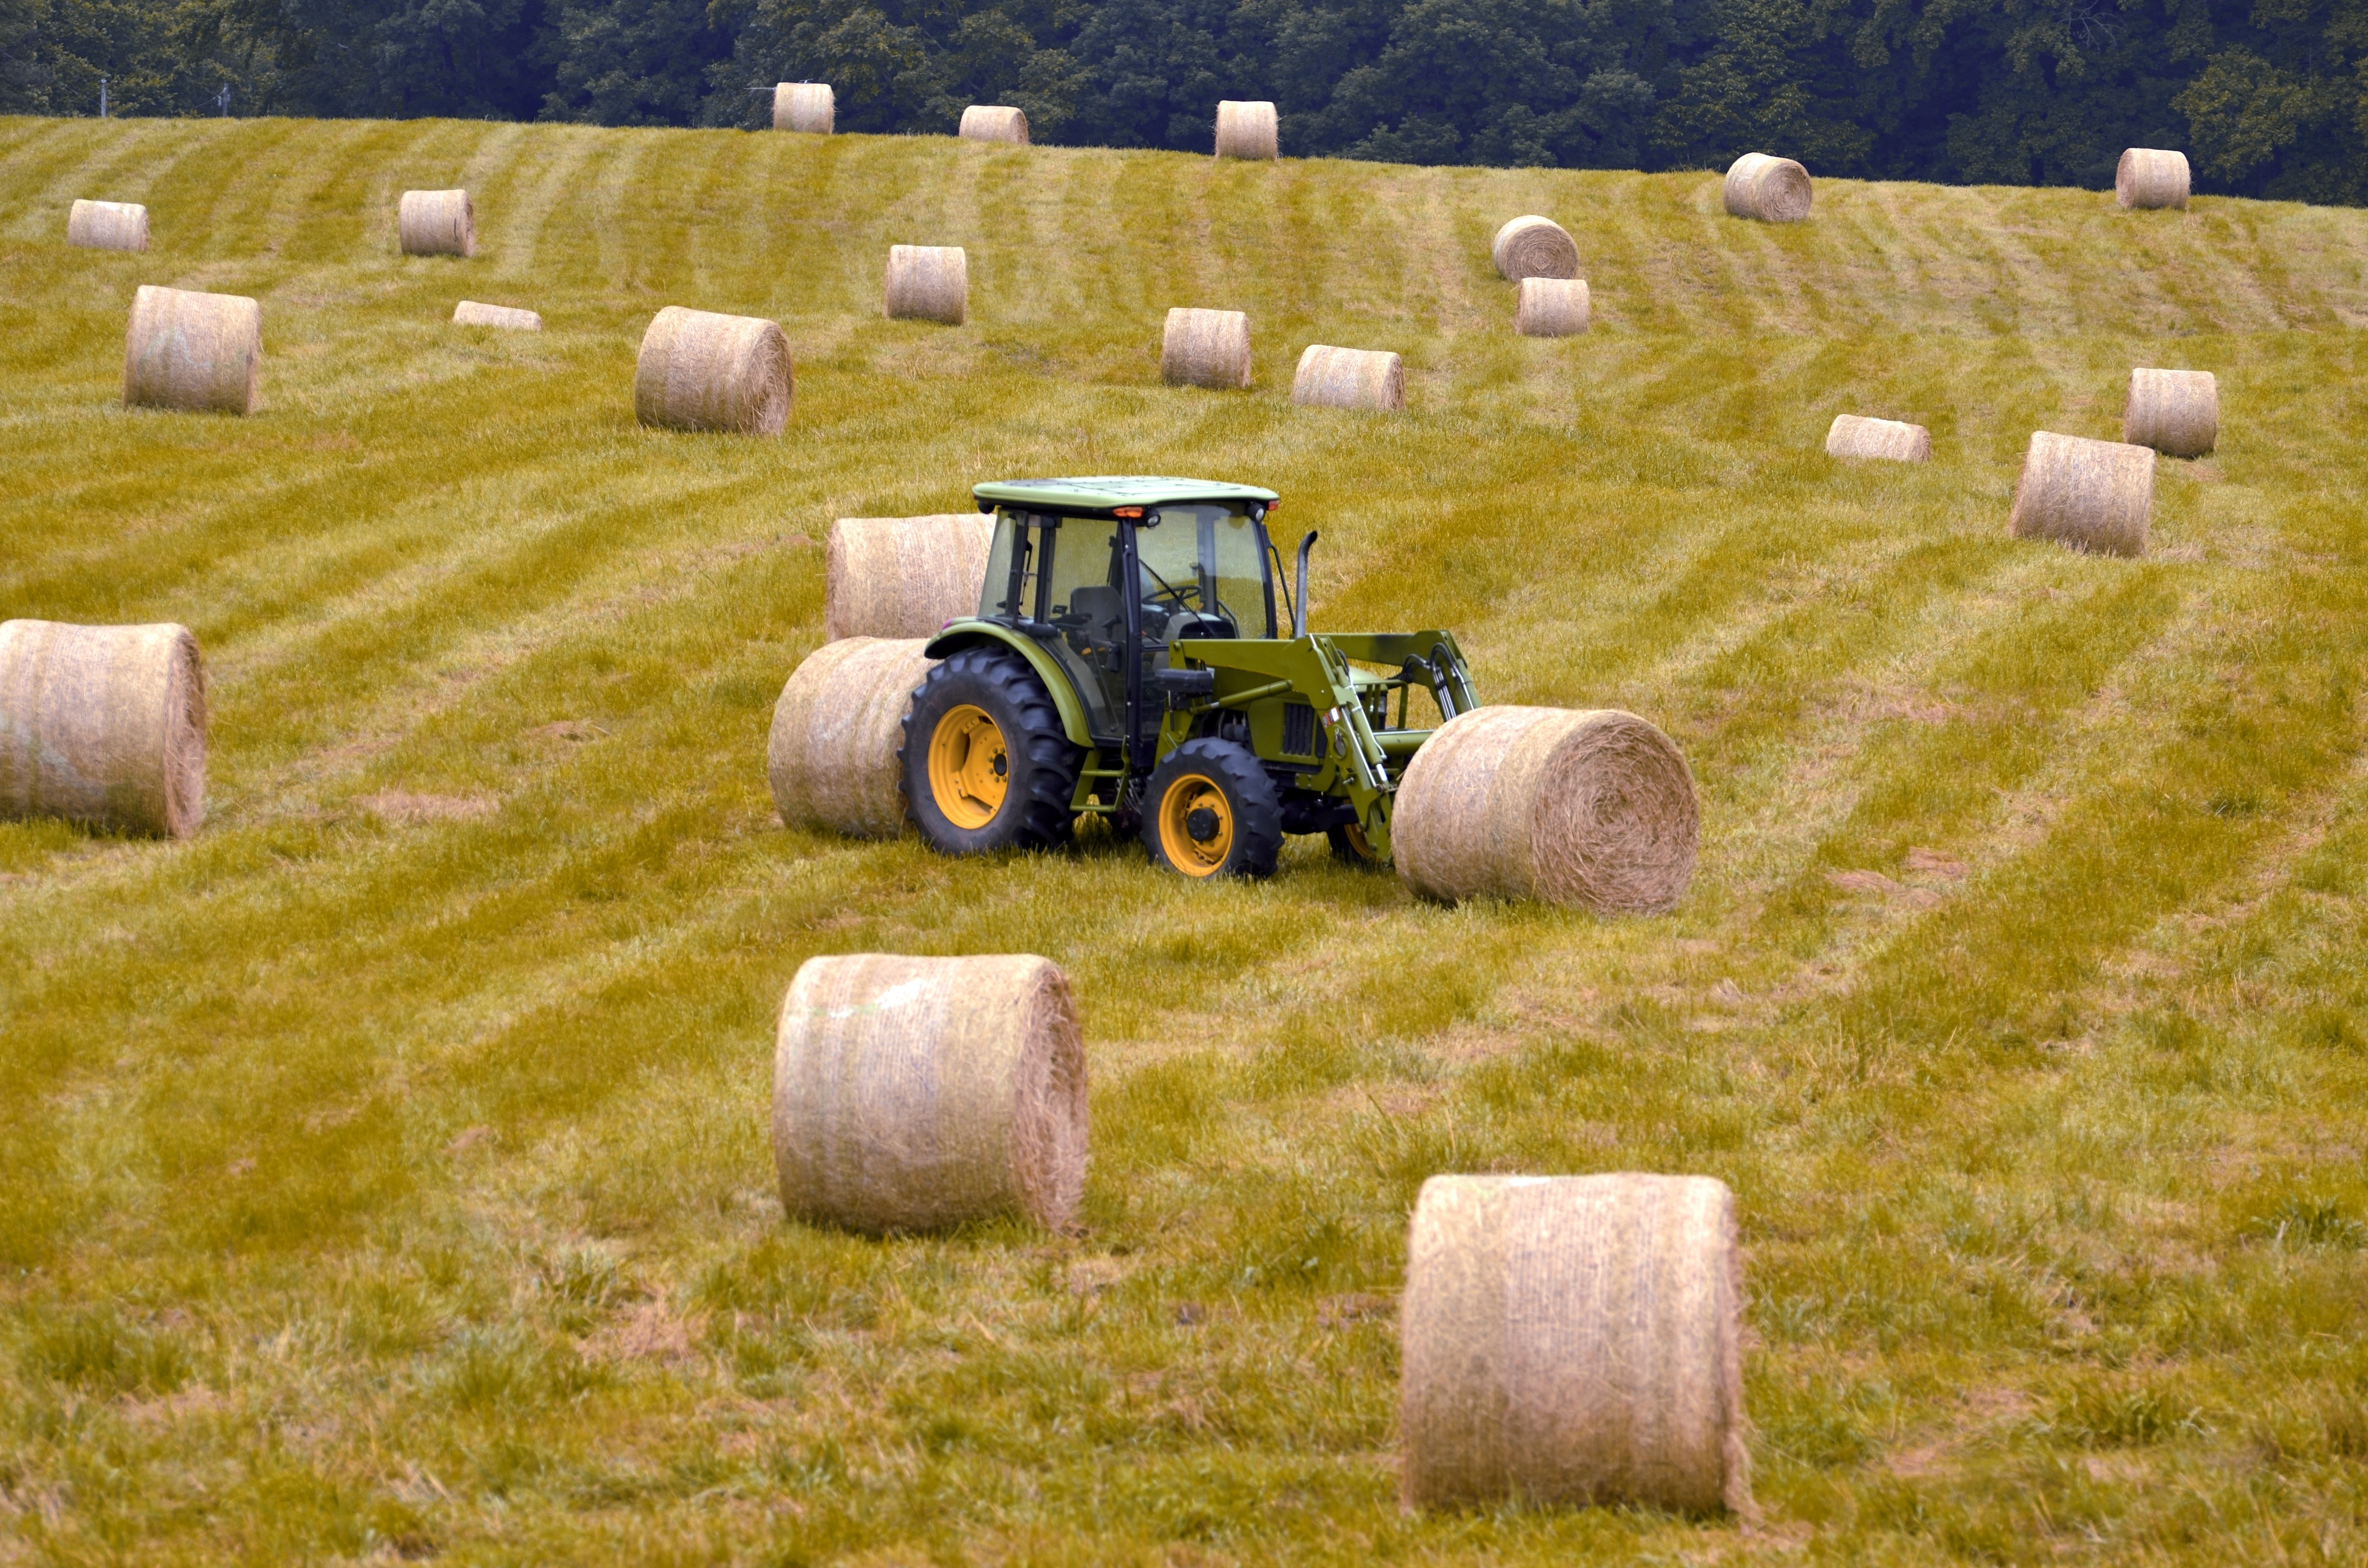
landscape, nature, grass, plant, hay, field, farm, lawn, meadow, wheat, grain, countryside, fall, round, land, summer, feed, rural, food, golden, farming, harvest, crop, pasture, natural, autumn, stack, agriculture, plain, farmland, cut, agricultural, outdoors, grassland, straw, roll, harvesting, bales, rural area, grass family